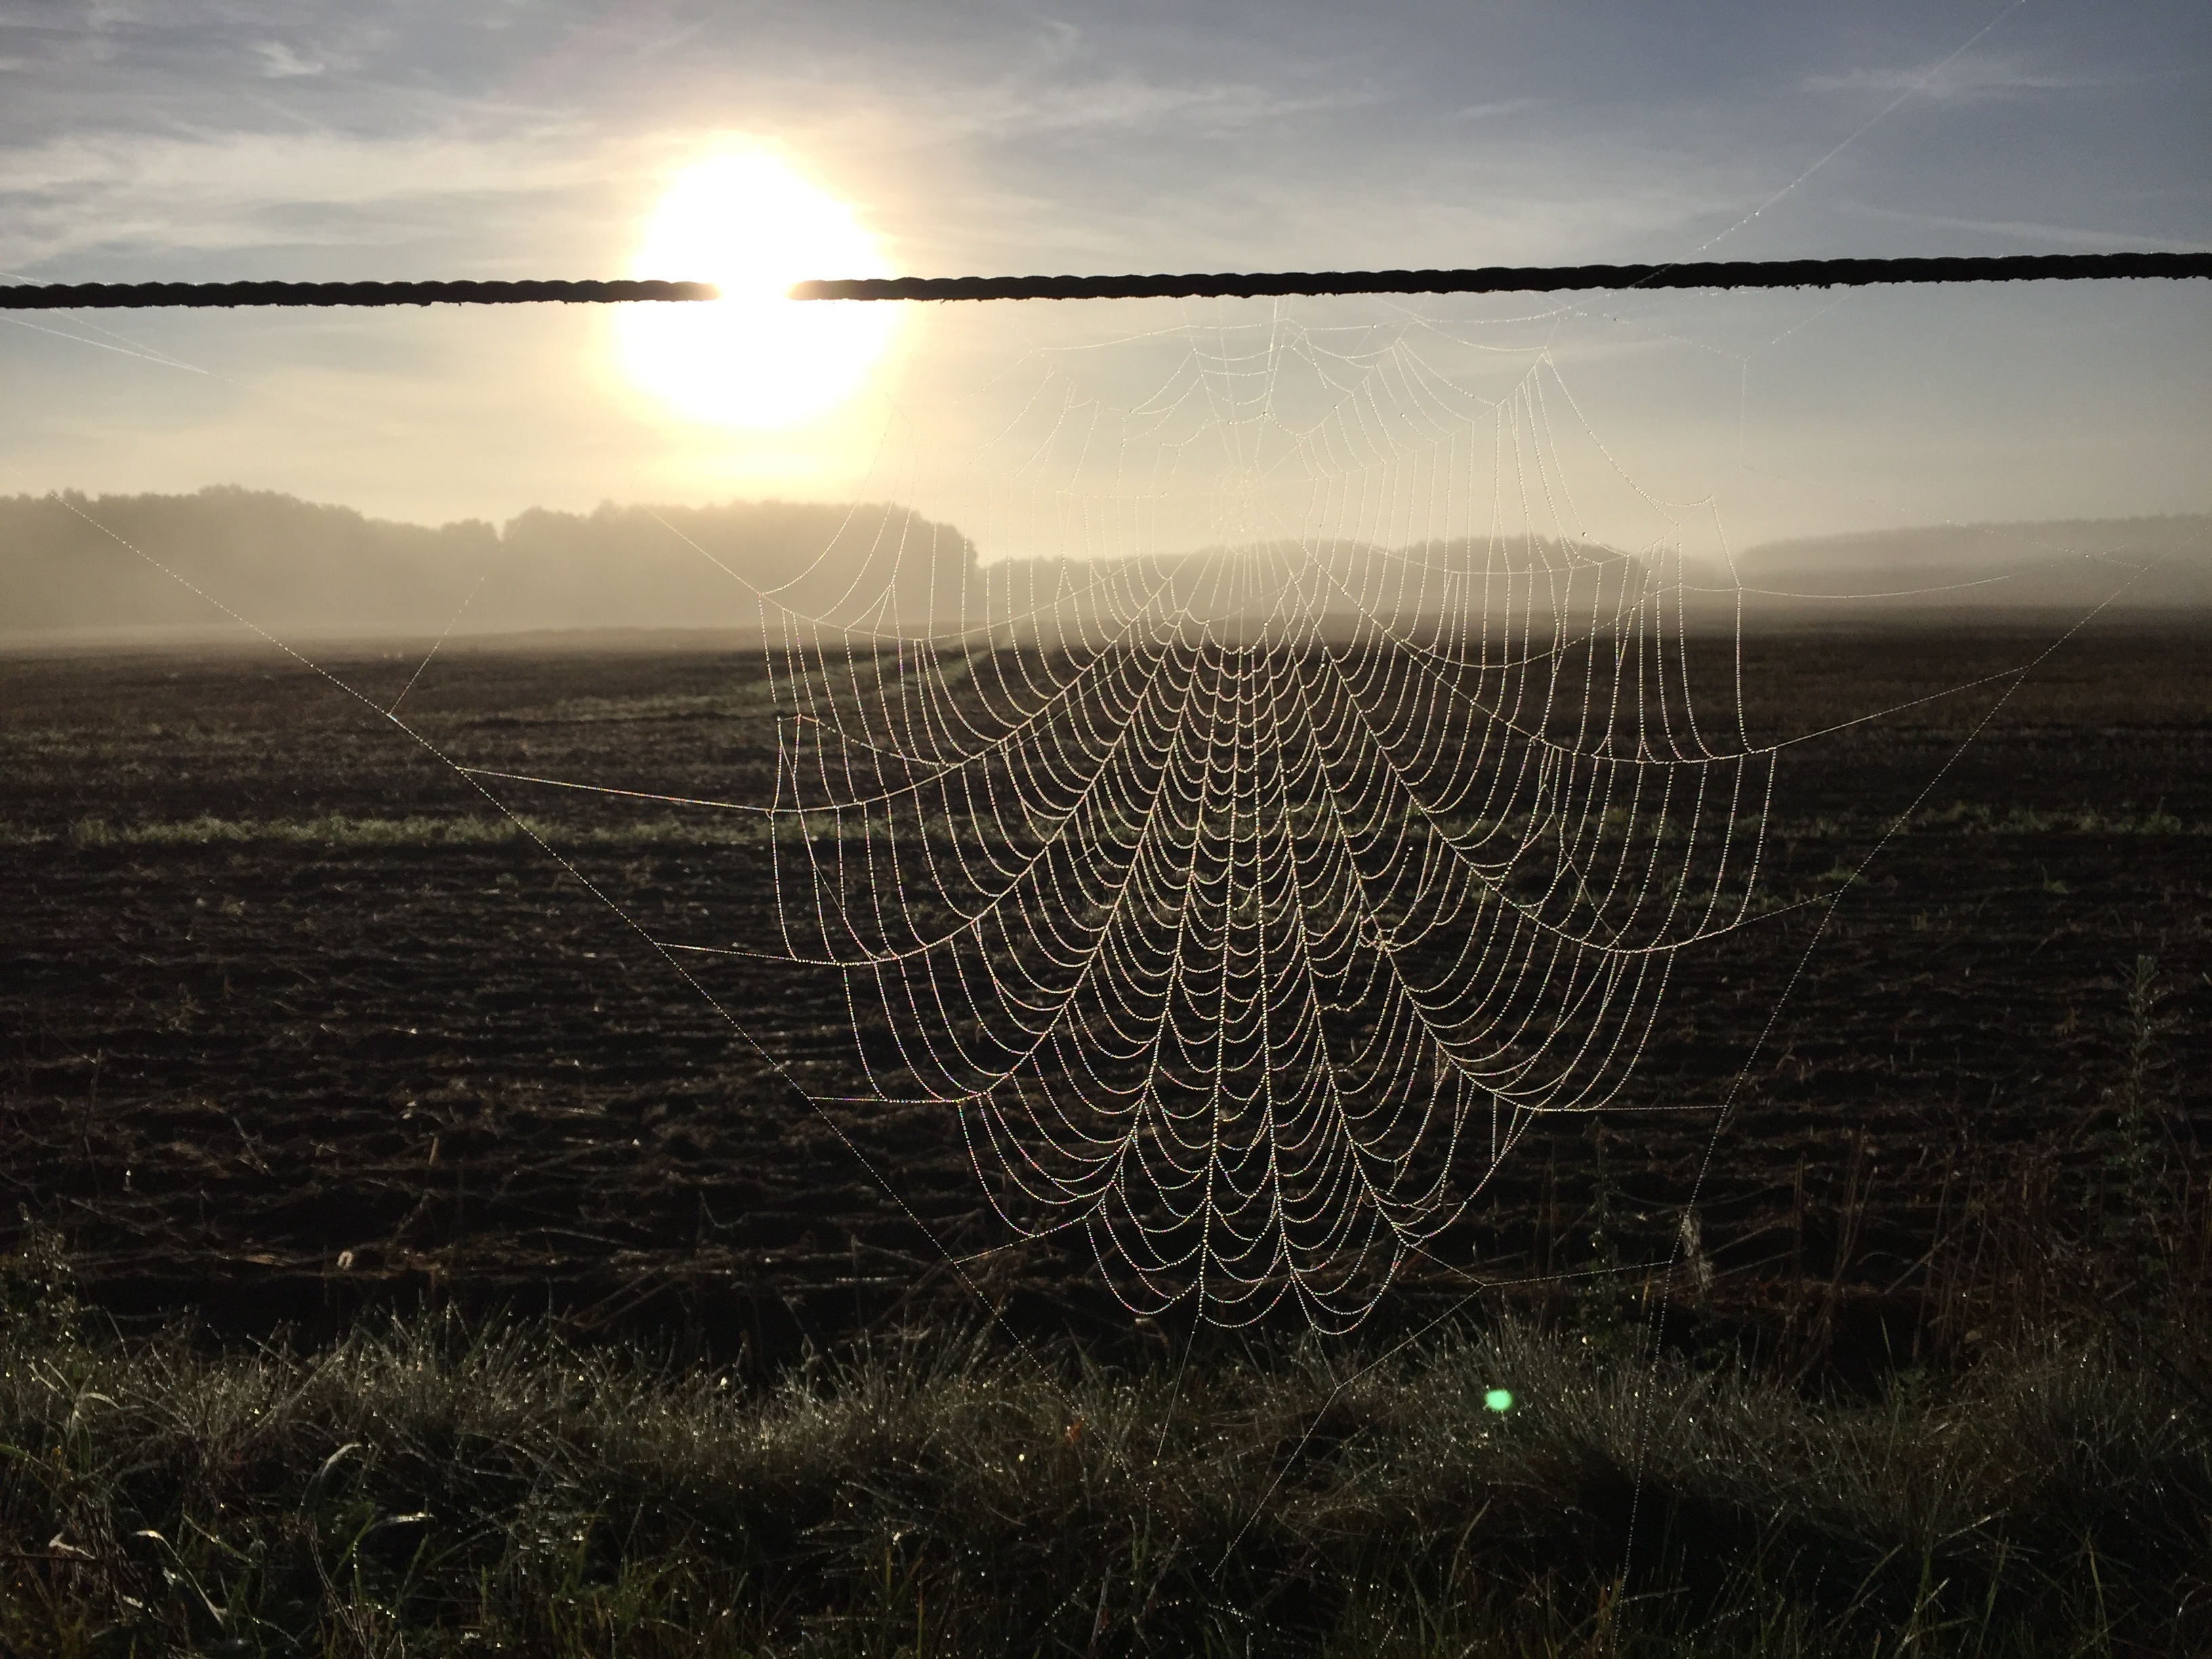
nature, horizon, dew, light, sun, fog, sunrise, sunset, night, meadow, sunlight, morning, dawn, dusk, evening, reflection, pasture, darkness, morning dew, cobweb, moist, network, cobwebs, morgentau, autumn morning, atmospheric phenomenon, atmosphere of earth